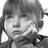
Emotion: sad